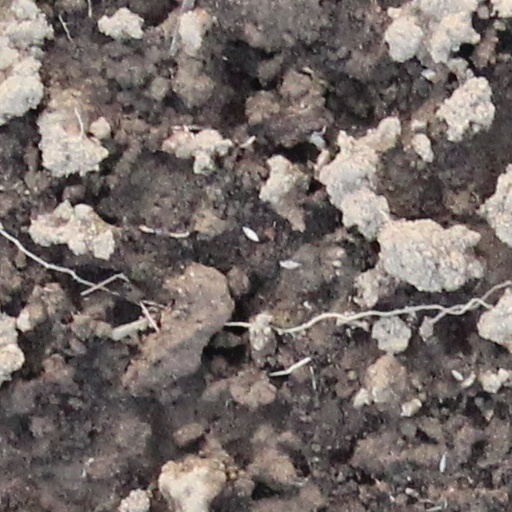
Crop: wheat